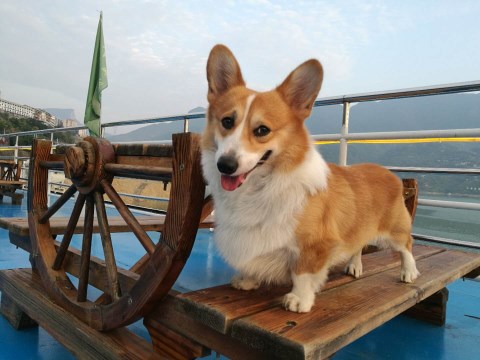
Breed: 2909-n000116-Cardigan